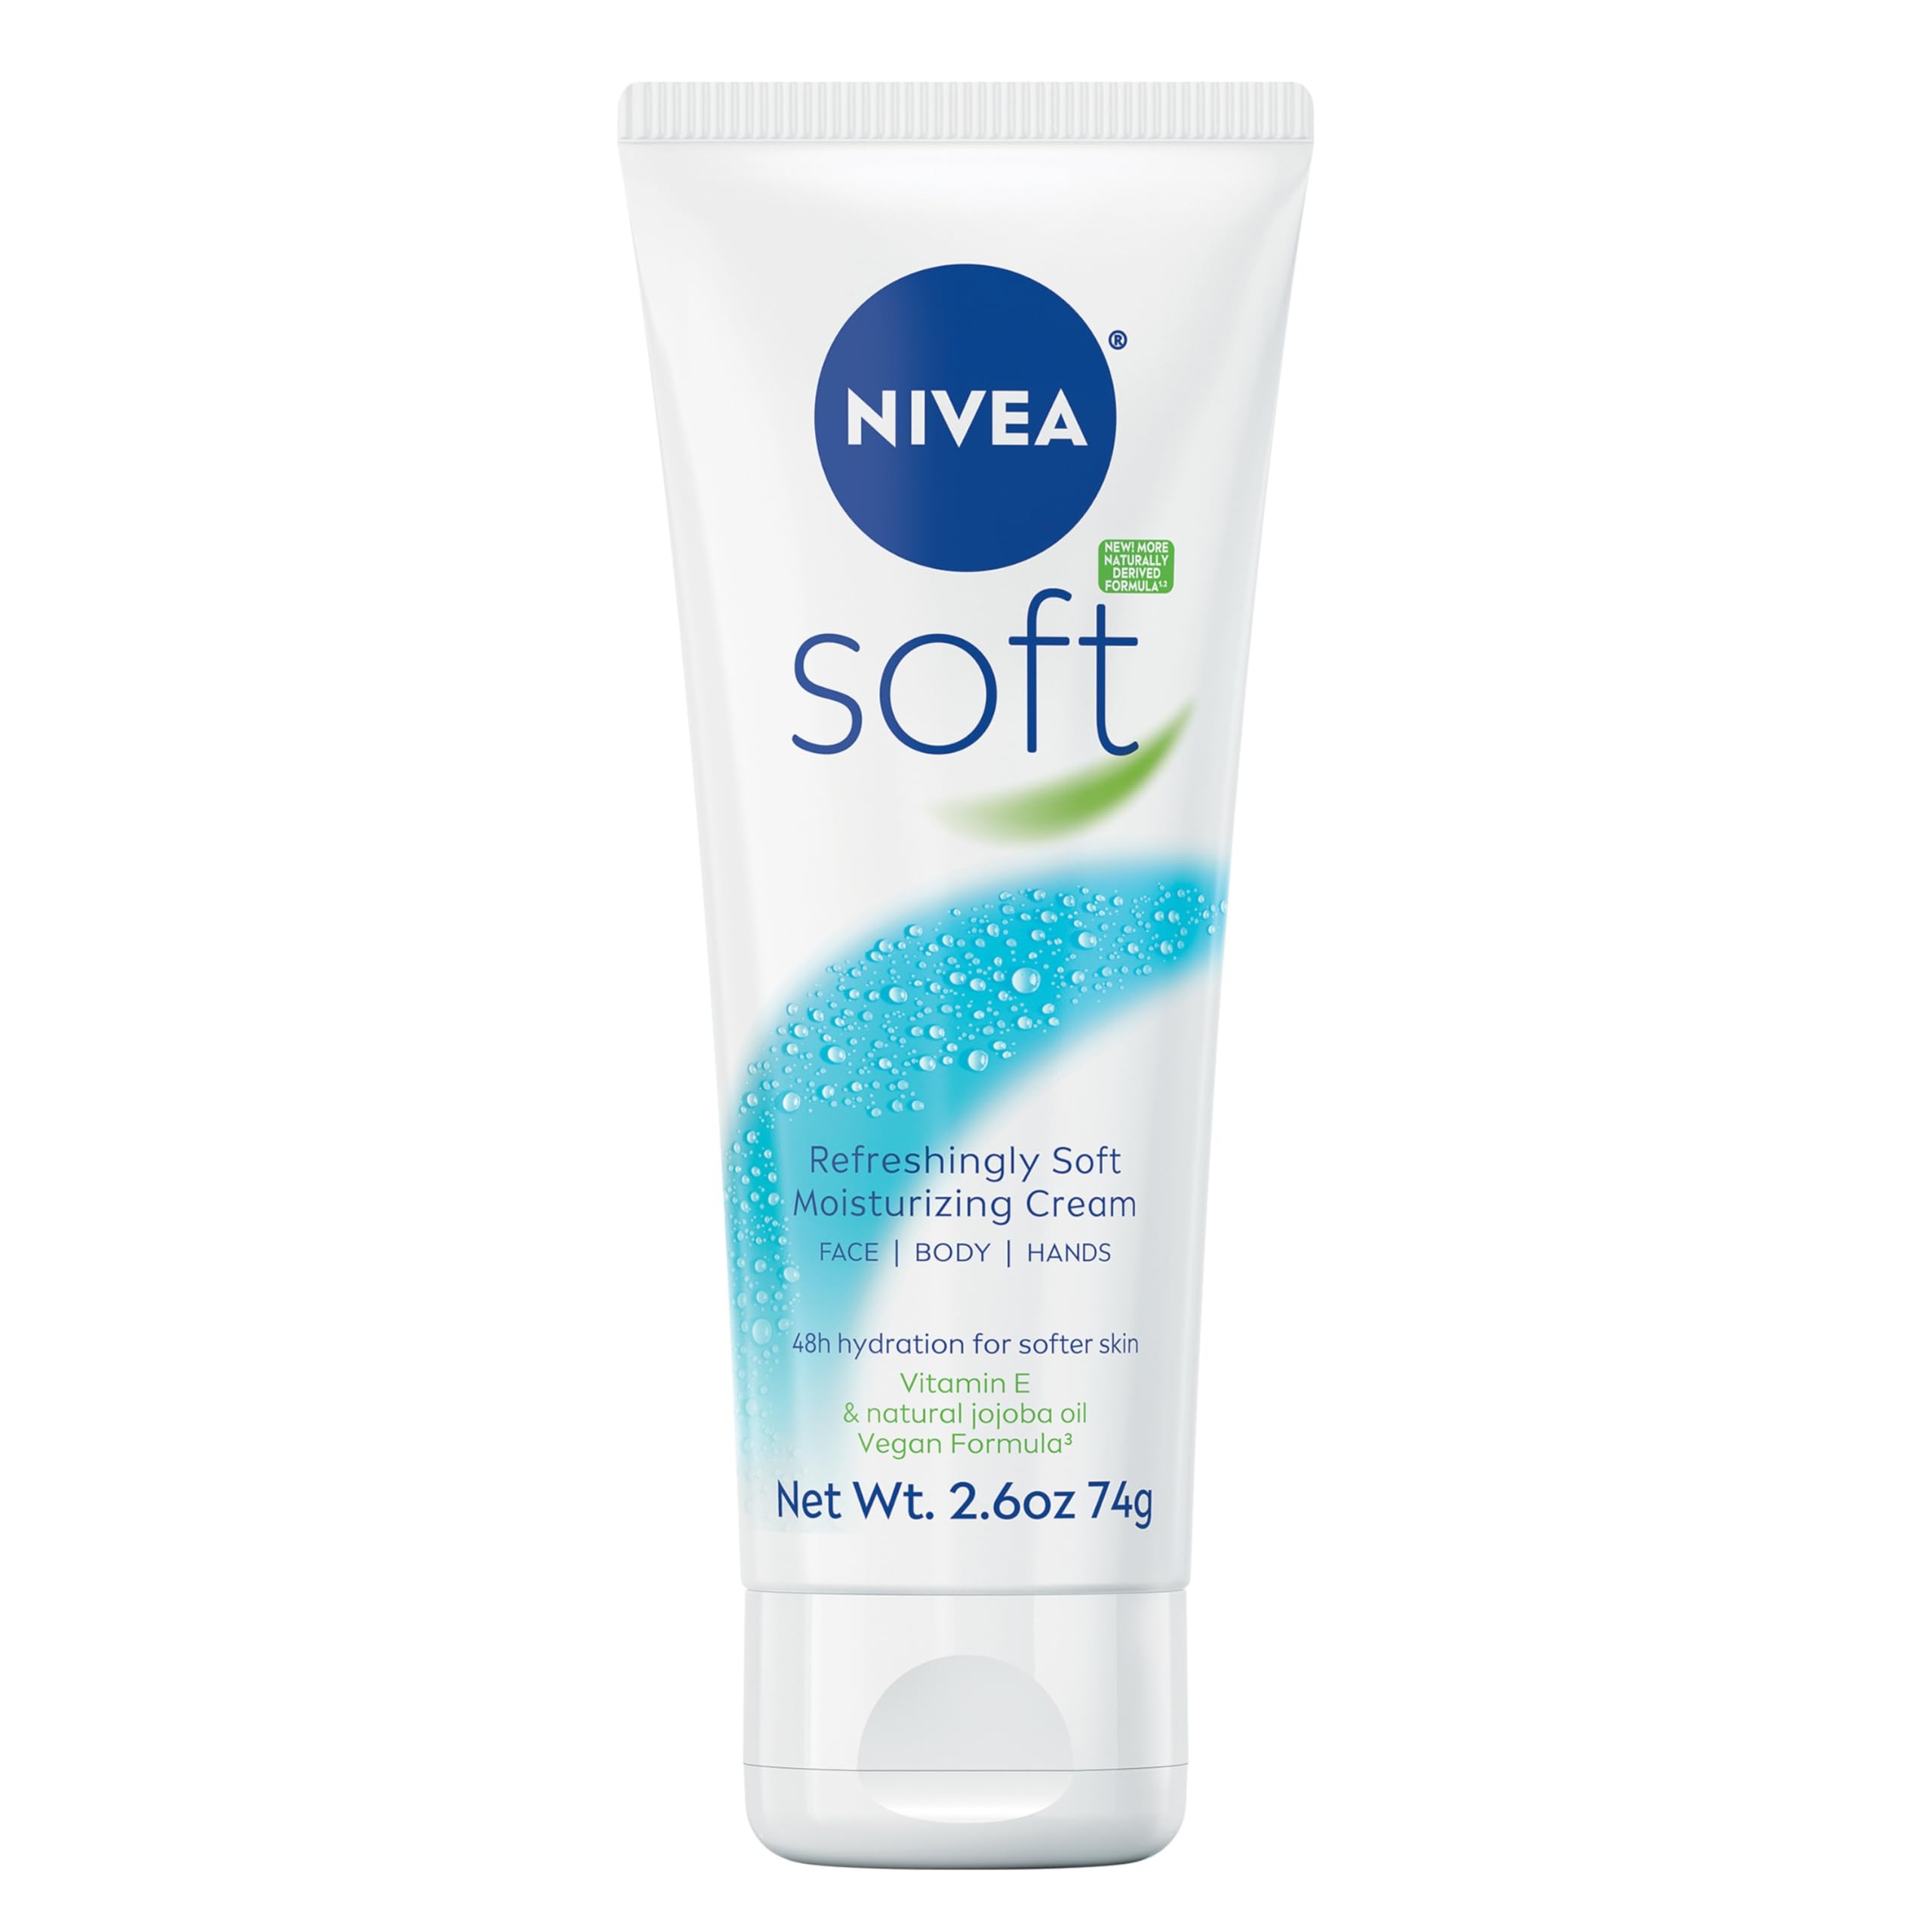
Item Name: NIVEA Soft Moisturizing Crème - All-In-One Cream For Body, Face and Hands - Travel Size - 2.6 oz. Tube
Bullet Point 1: An all-in-one cream that delivers long lasting moisture and supple skin
Bullet Point 2: For face, body and hands
Bullet Point 3: Fast absorbing without a greasy feel
Bullet Point 4: With jojoba Oil and Vitamin E
Bullet Point 5: Dermatologically tested and approved
Value: 2.6
Unit: Ounce

Price: 5.795